47th International Antalya Golden Orange Film Festival

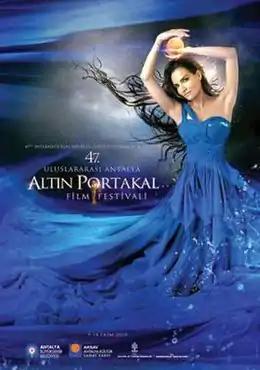
Festival Poster by Emrah Yucel

The 47th International Antalya Golden Orange Film Festival was a film festival held in Antalya, Turkey which ran from October 9 to 14, 2010. Prizes were awarded in four competitions in the course of the festival, at which 191 films were shown at 12 venues across the city with the theme "Cinema and Social Interaction" and Italian actress Claudia Cardinale was the guest of honor.